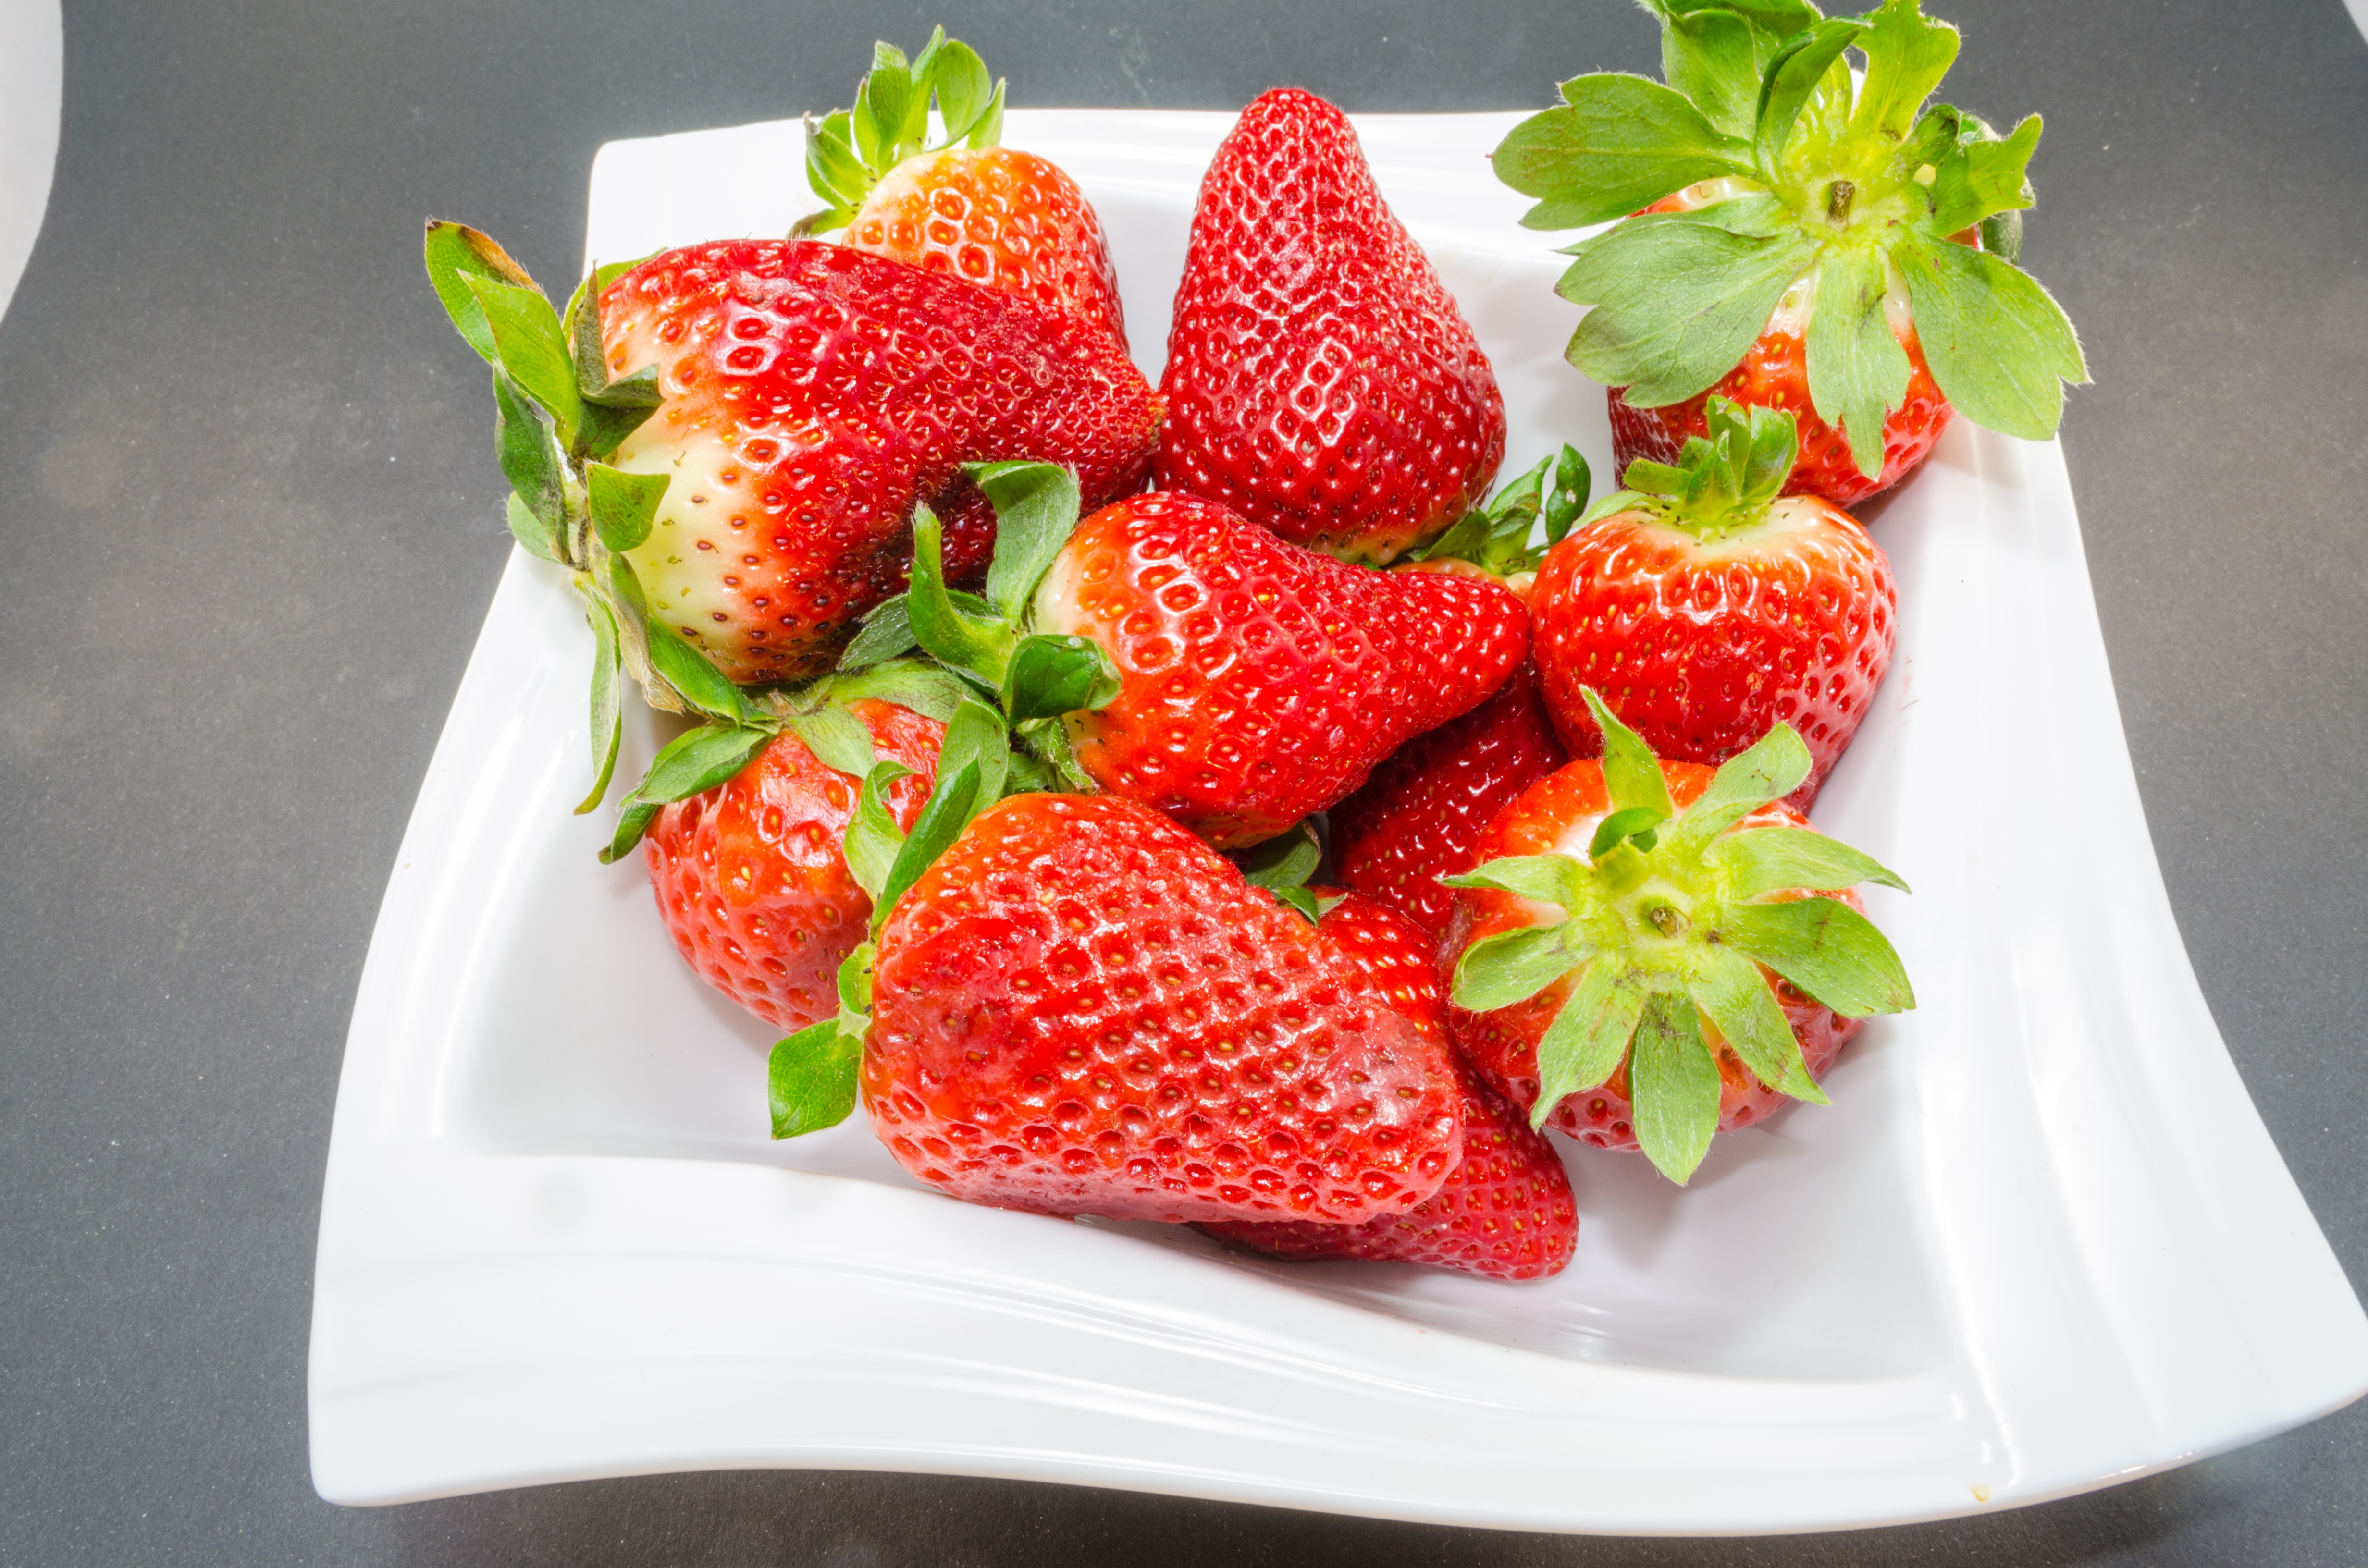
water, nature, plant, field, fruit, berry, sweet, glass, summer, ripe, dish, meal, food, red, produce, spray, nut, garden, healthy, close, dessert, delicious, strawberry, fruit bowl, tasty, fruits, strawberries, vitamins, frisch, immature, fruity, collective nut fruit, garden strawberry, pavlova, strawberry fruit, frutti di bosco, straw bedding